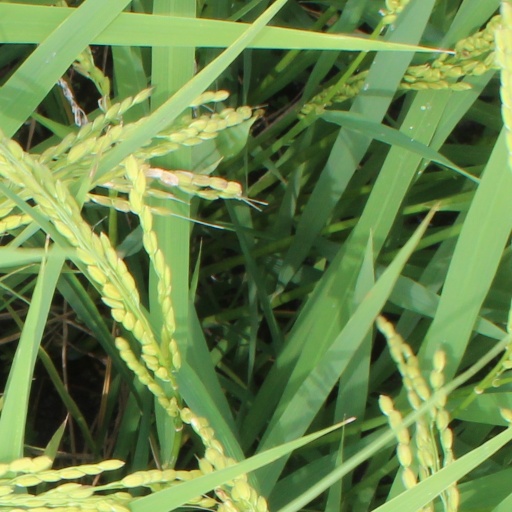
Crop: rice